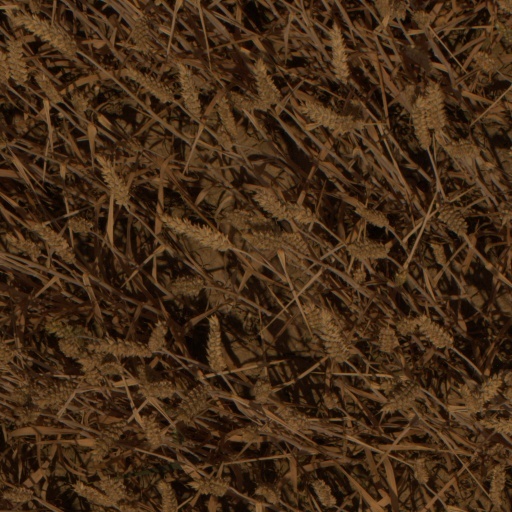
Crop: wheat